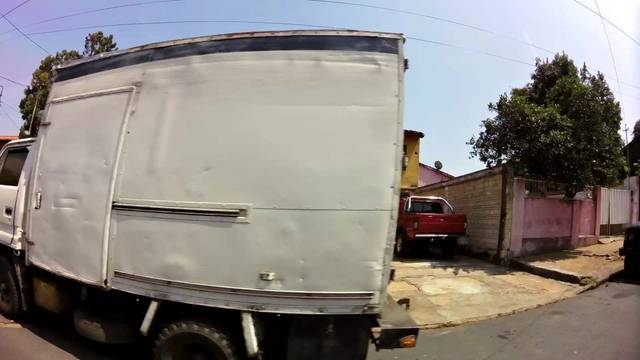
Region: Paraguay
Coordinates: -25.293, -57.65